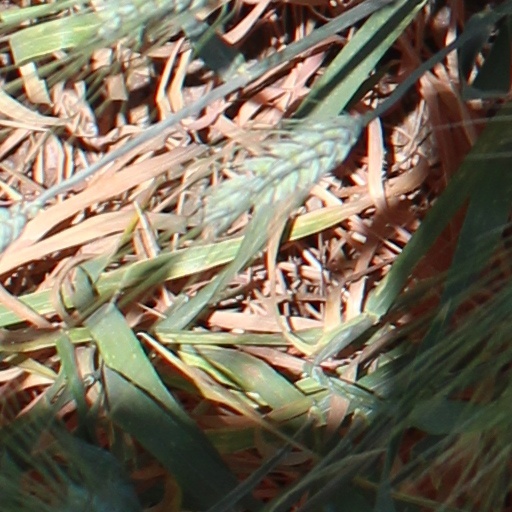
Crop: wheat